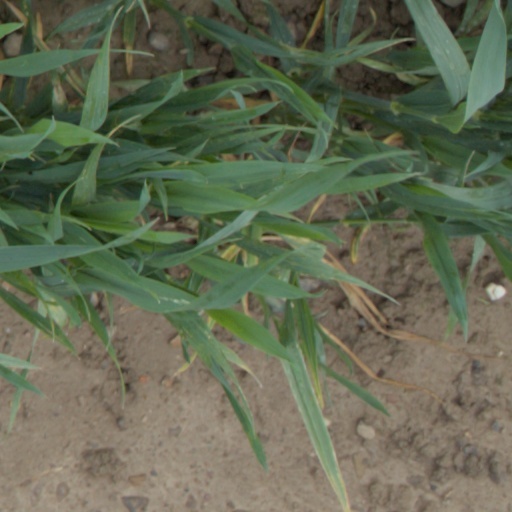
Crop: wheat